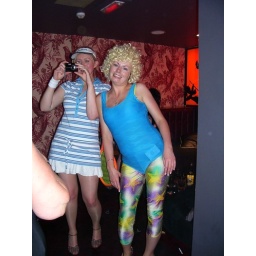
There were other fancy dress hen parties in our bar and they were all good sports.